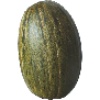
Label: Melon Piel de Sapo 1